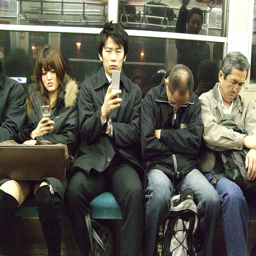
a group of people sitting on a bench some resting and others on cellphones
Some people sitting very close together on a train.
There are four people sitting on a subway seat and two are looking at their phones.
People seated next to each other on public transportation.
Several people using their cell phones on a crowded commuter train.